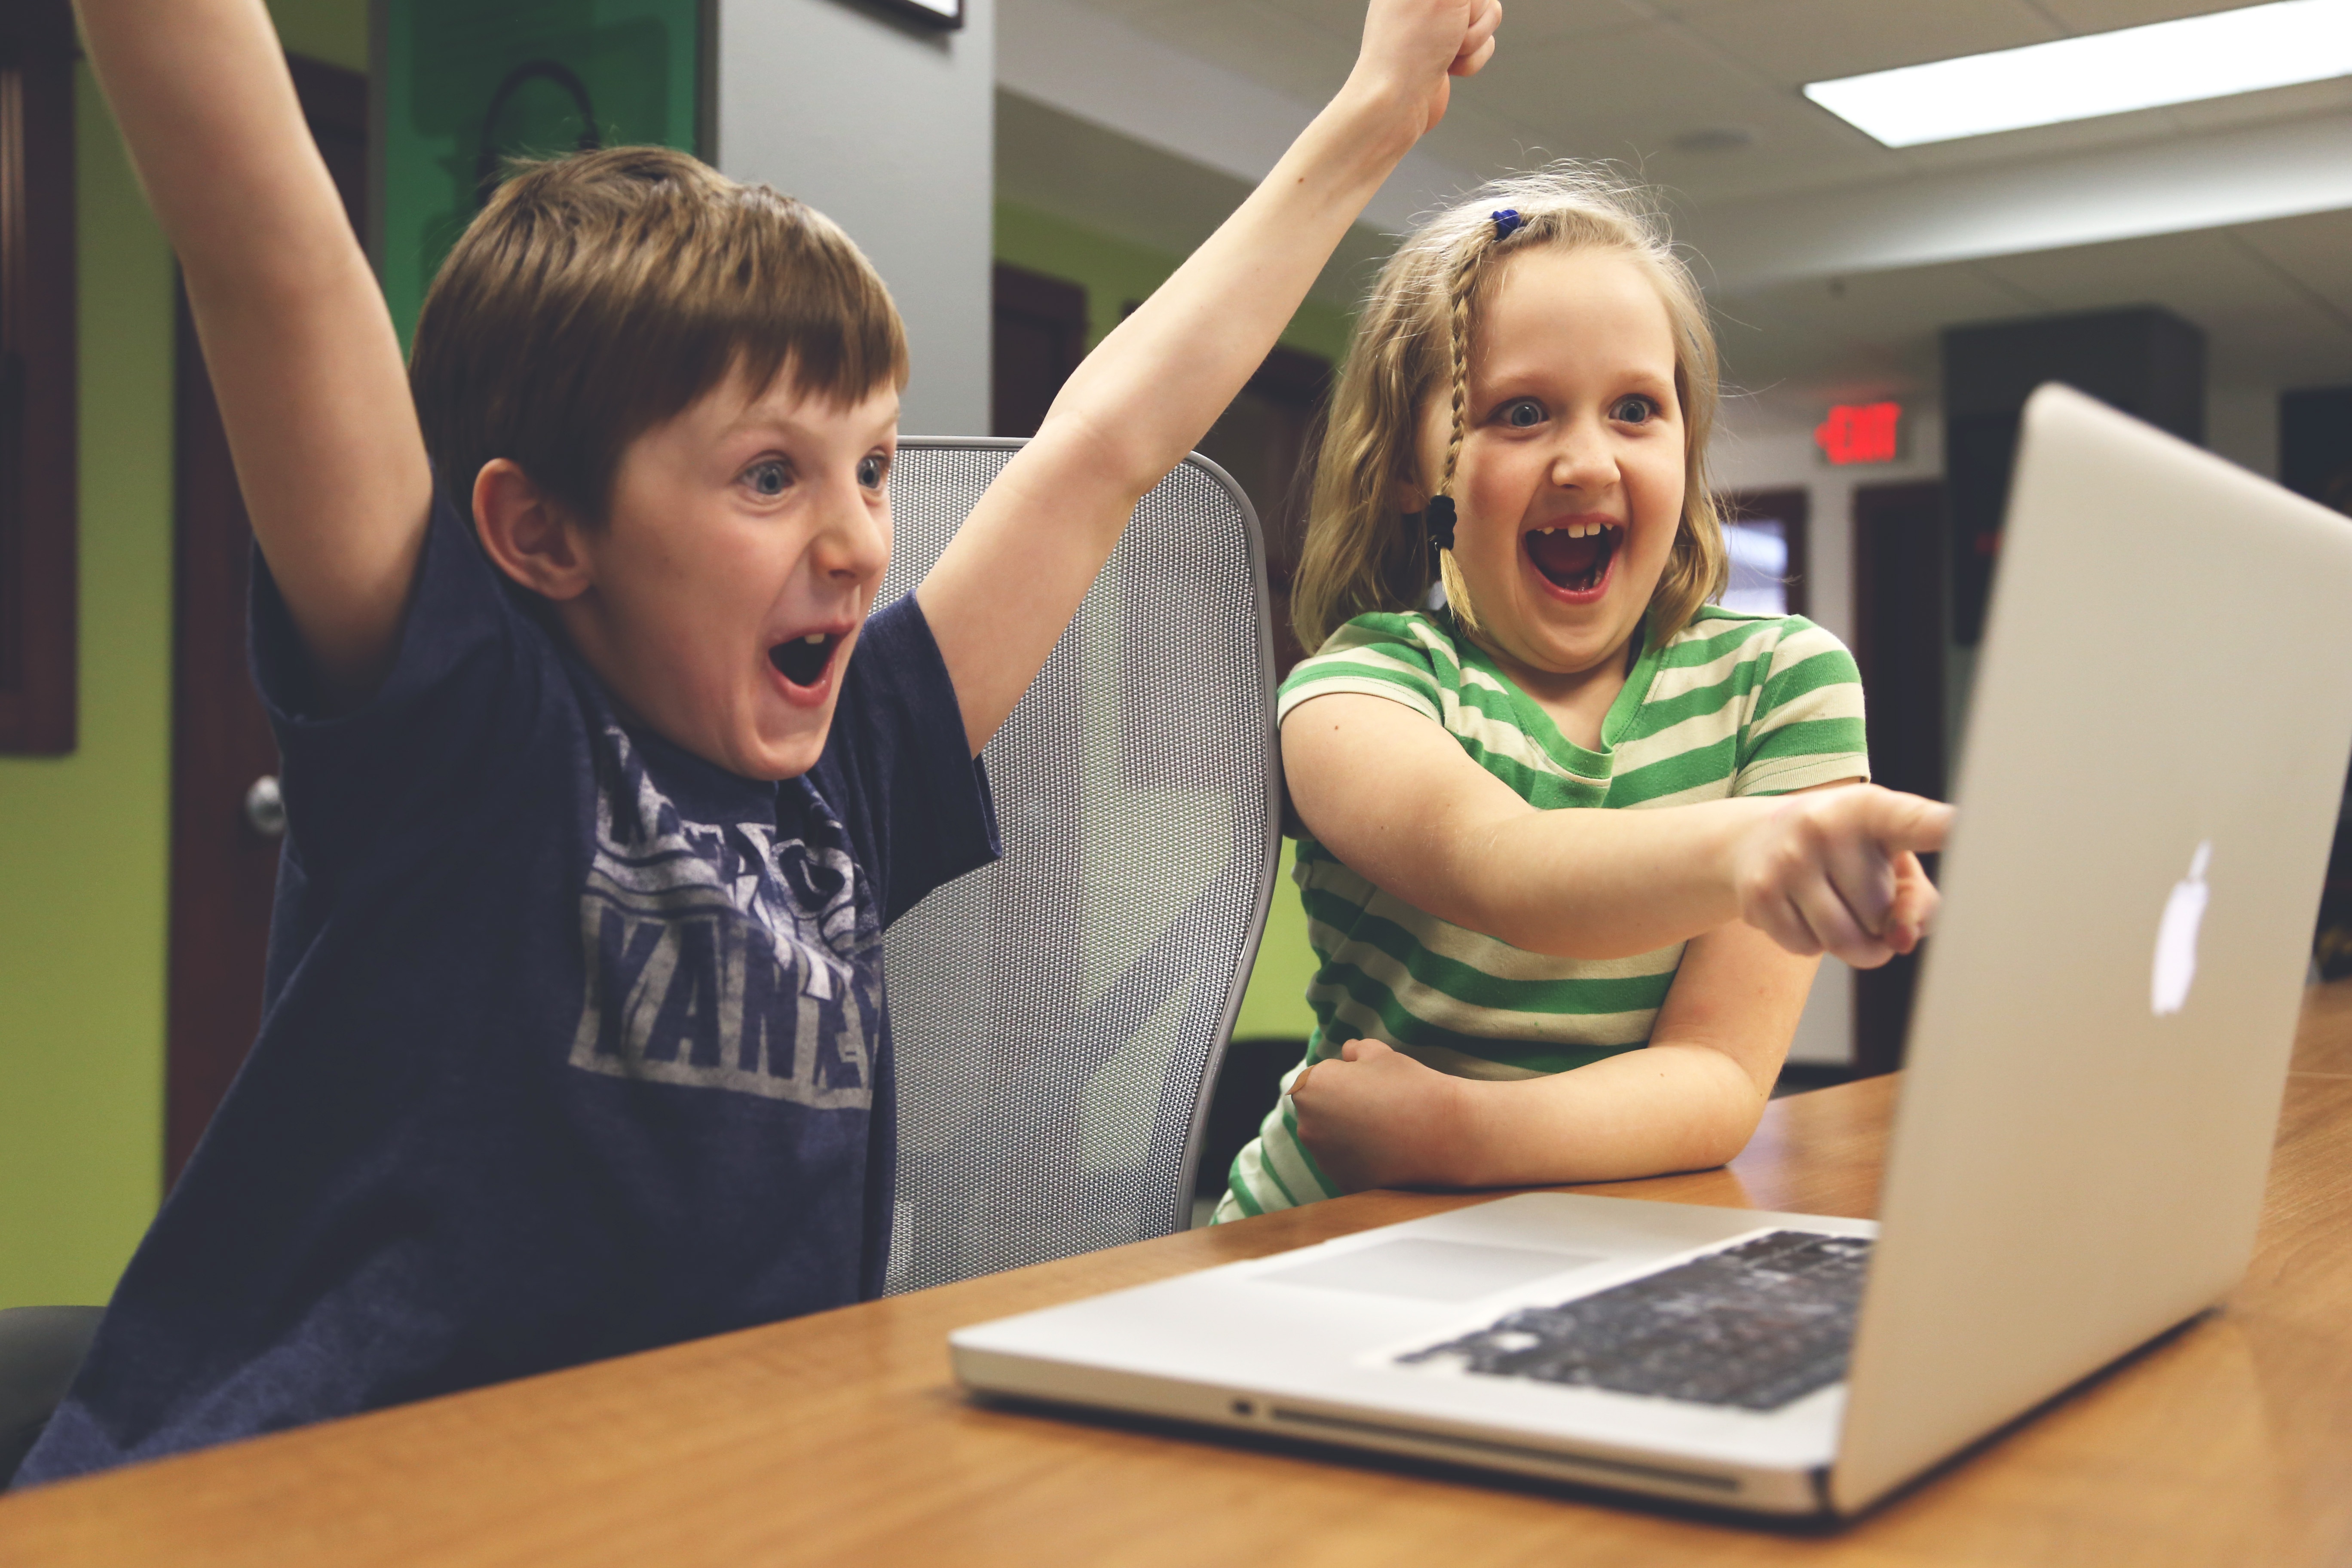
computer, person, creative, video game, play, home, youth, office, room, modern, home office, education, classroom, children, happy, display, learning, company, success, win, laptops, notebooks